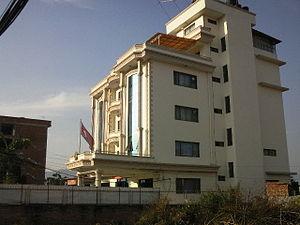
La Corée du Nord est représentée dans le monde grâce à ses missions diplomatiques. Elle est aujourd'hui l'un des pays les plus isolés au monde, et entretient des relations relativement